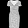
Label: Dress